Ram Lakhan Singh Yadav

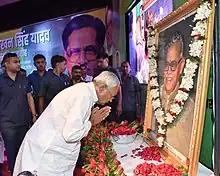
Chief Minister of Bihar Nitish Kumar offering prayers to Late Shri Ram Lakhan Singh Yadav at Krishna Memorial Hall, Patna

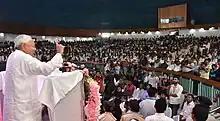
Chief Minister of Bihar Nitish Kumar addressing the crowd on the Memorial Celebration of Sher-e-Bihar Shri Ram Lakhan Singh Yadav at Krishna Memorial Hall, Patna to commemorate his 103rd birth anniversary

A memorial ceremony to commemorate 103rd Birth Anniversary of Shri Yadav was held at Shri Krishna Memorial Hall in Patna which was inaugurated by Chief Minister Nitish Kumar on 26 March 2023. In his address, he said "No leader of Bihar has built colleges on such a large scale. When we were MLAs, we had seen his ministerial tenure from close quarters. He believed in us a lot. He inspired people from all sections of the society to read. He wanted education to reach all the people."